Jenny Kendler

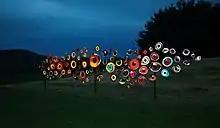
Jenny Kendler, "Birds Watching", 2018 was originally created for "Indicators: Artists on Climate Change" at Storm King Art Center

Kendler opened her first solo museum exhibition, "Jenny Kendler: The Long Goodbye""," in January 2021 at the MSU Broad Museum. This exhibition includes works such as the "Amber Archive" and "Forget Me Not" that center on the notion of value and how we assign it, proposing that we move from capitalism's extractive modalities, towards valuing biodiversity itself. The curatorial statement included the following: "In creating the different “heirlooms and archives” on display, Kendler upends our expectations and invites us to reflect on our own values, and how they impact the health of the planet."